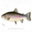
Label: trout